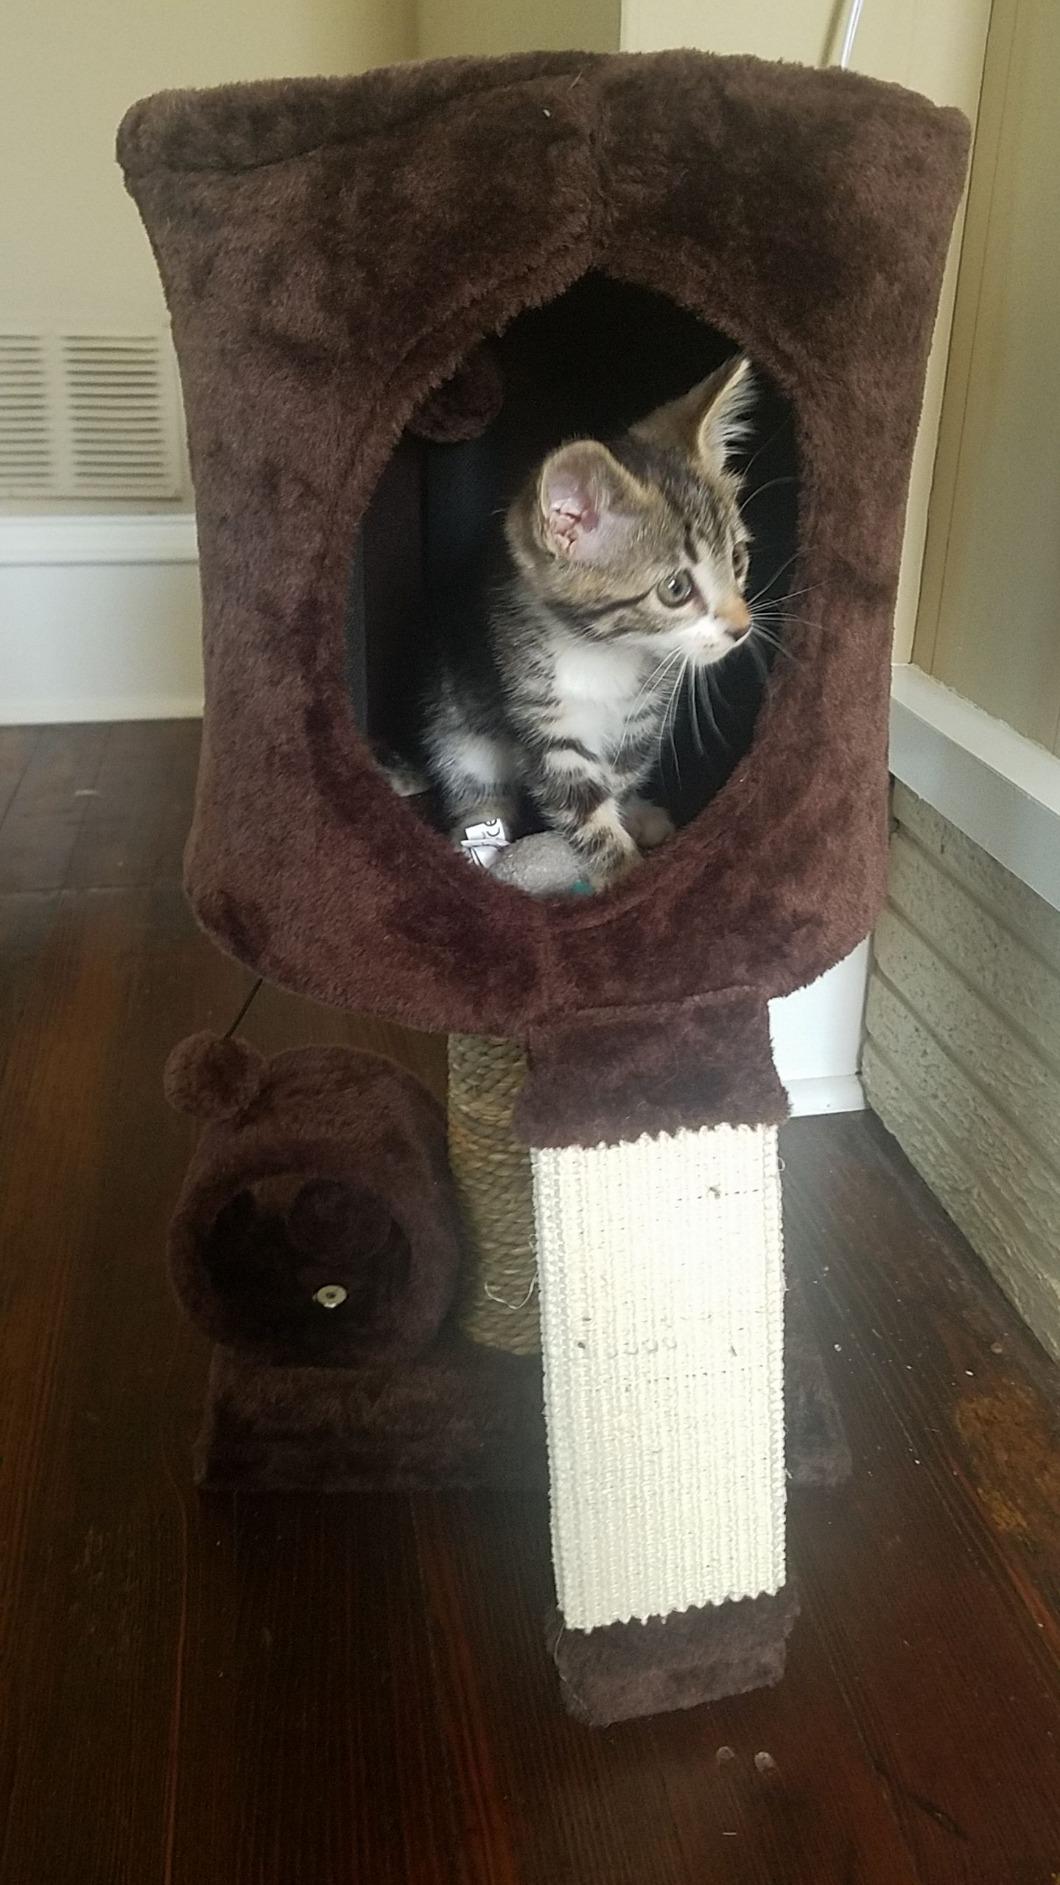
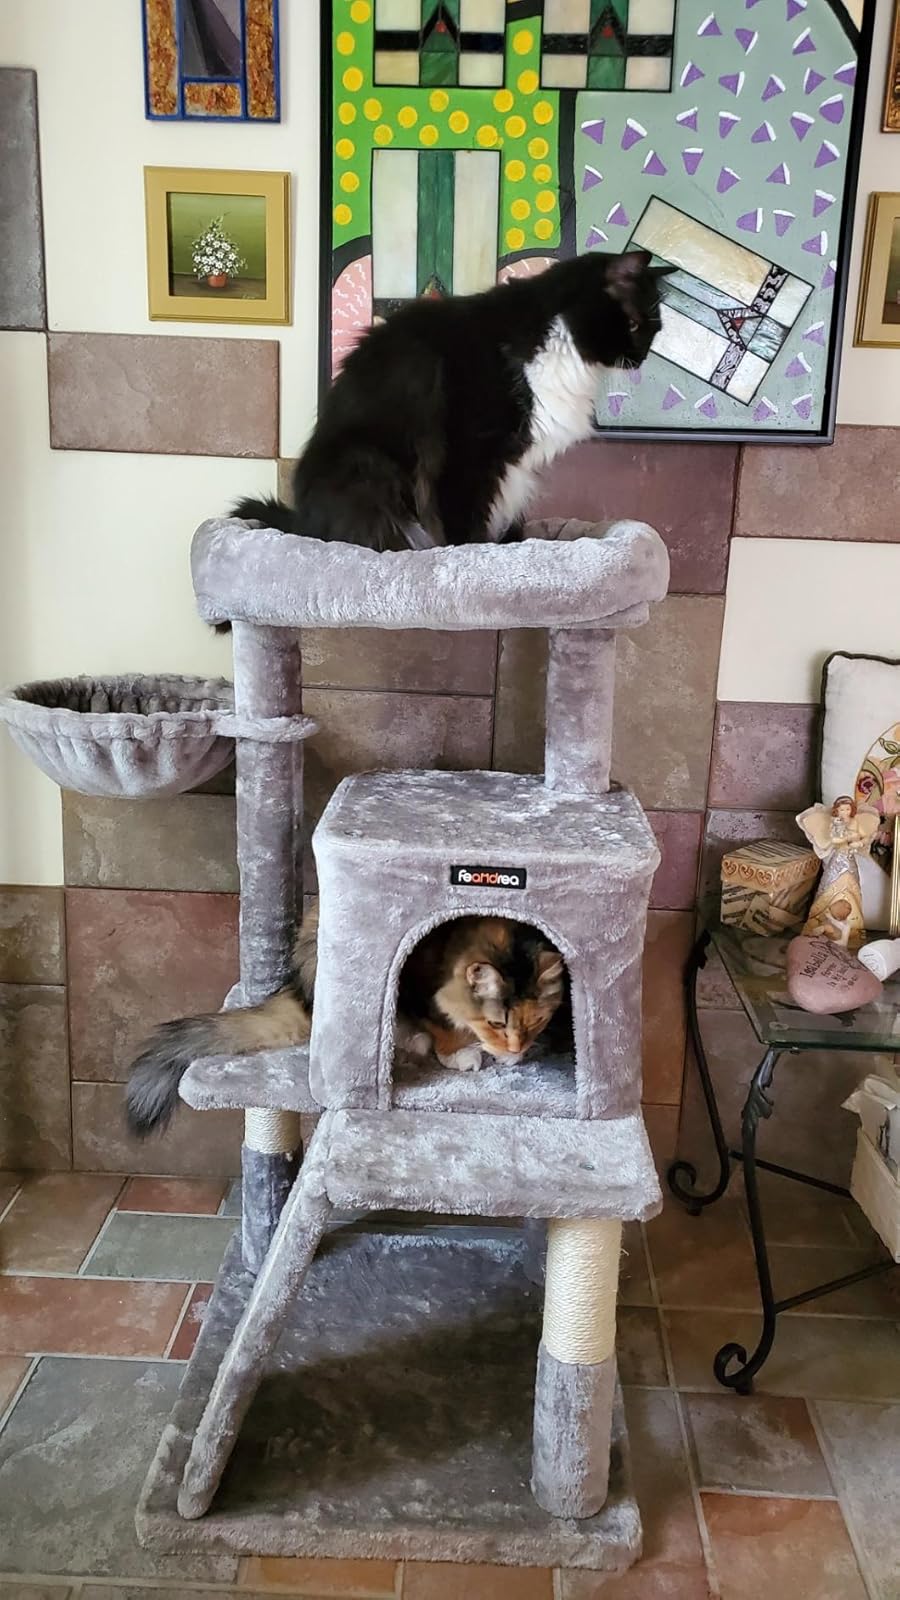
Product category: items_cat tree
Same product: no